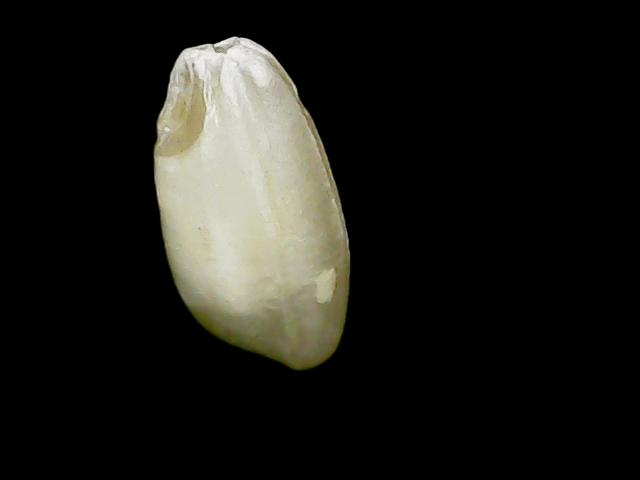
Rice variety: Binadhan10